Political positions of Donald Trump

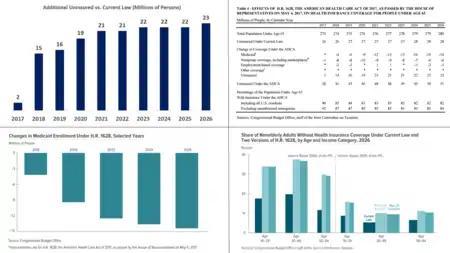
CBO estimated in May 2017 that under the Republican American Healthcare Act or AHCA, about 23 million fewer people would have health insurance in 2026, compared with current law.

For several years, Trump promoted "birther" conspiracy theories about Barack Obama's citizenship.